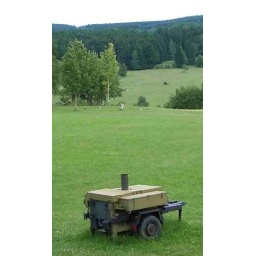
die einzige Kanone die ich gut finde: eine Gulaschkanone / field kitchen in field